Jake Schindler

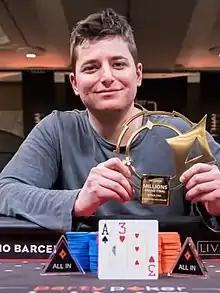
Jake Schindler at 2018 partypoker Live Millions Barcelona

Jacob Carl Schindler (born September 25, 1989) is an American professional poker player from Bryn Mawr, Pennsylvania known for his accomplishments in live and online poker tournaments.